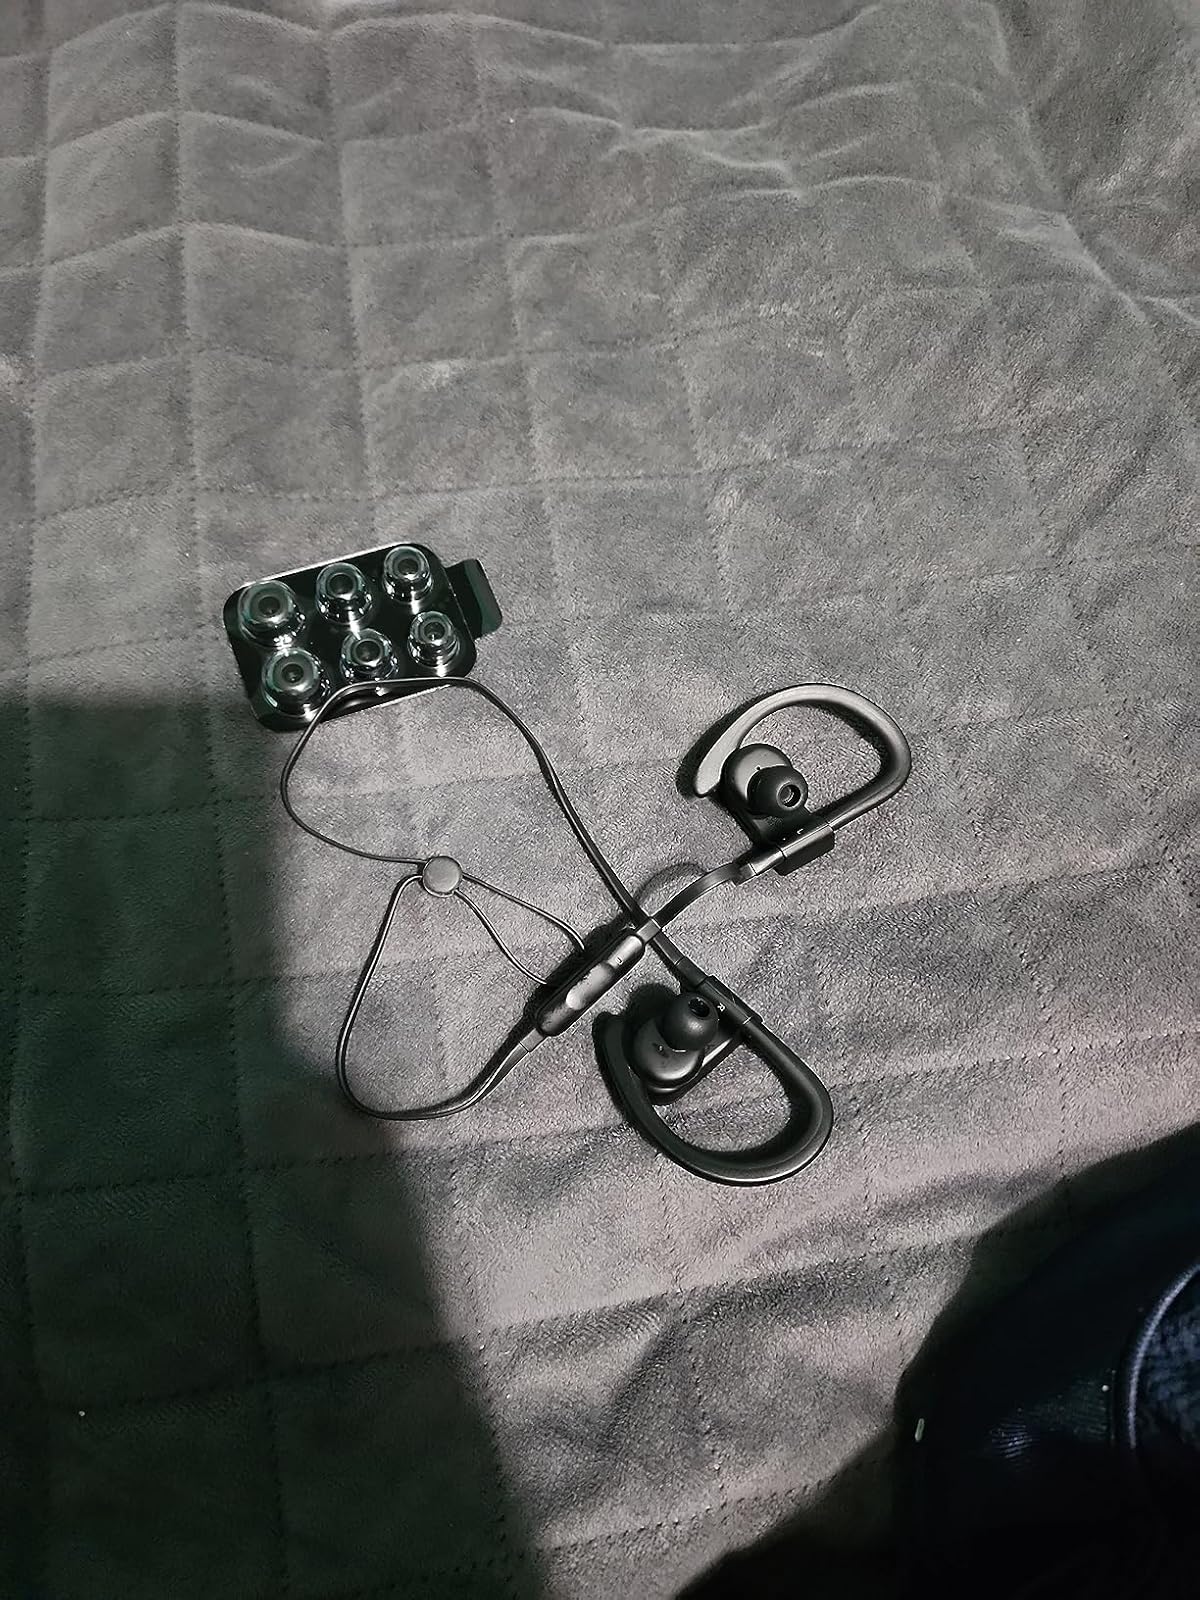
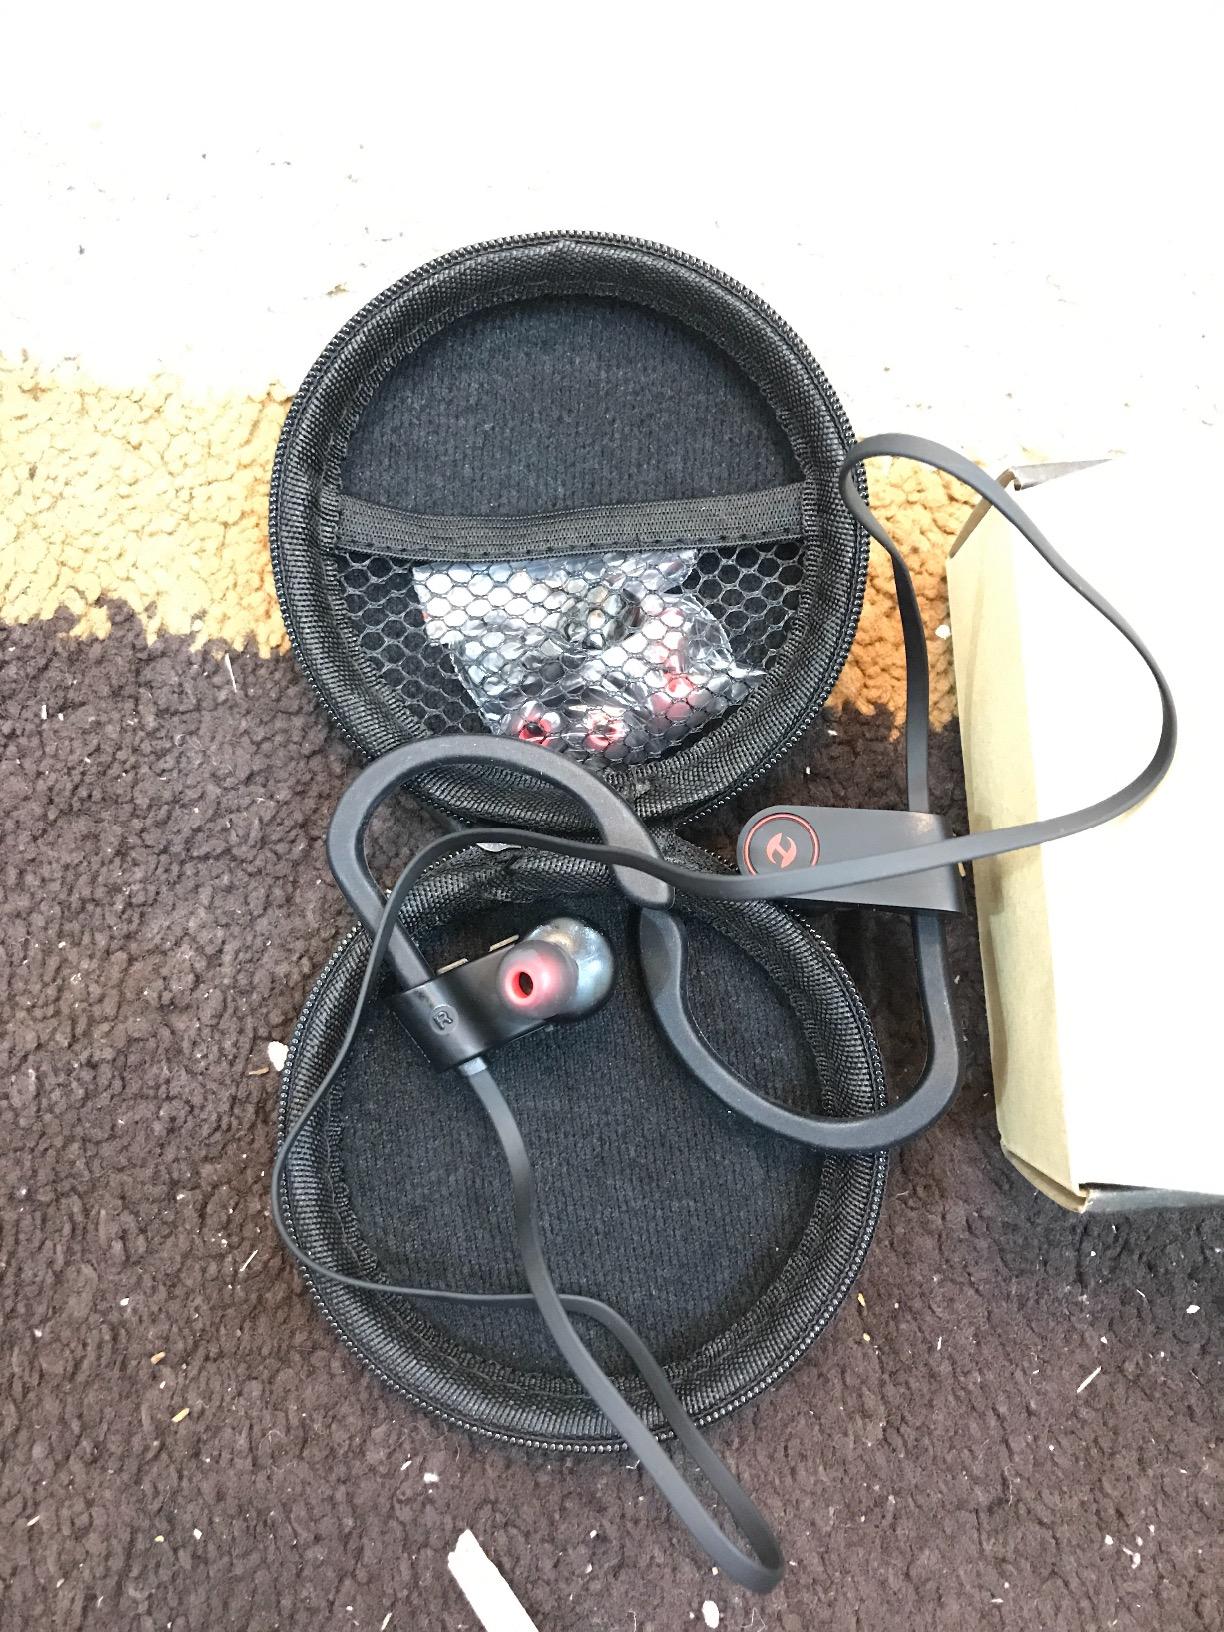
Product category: headphones
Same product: no